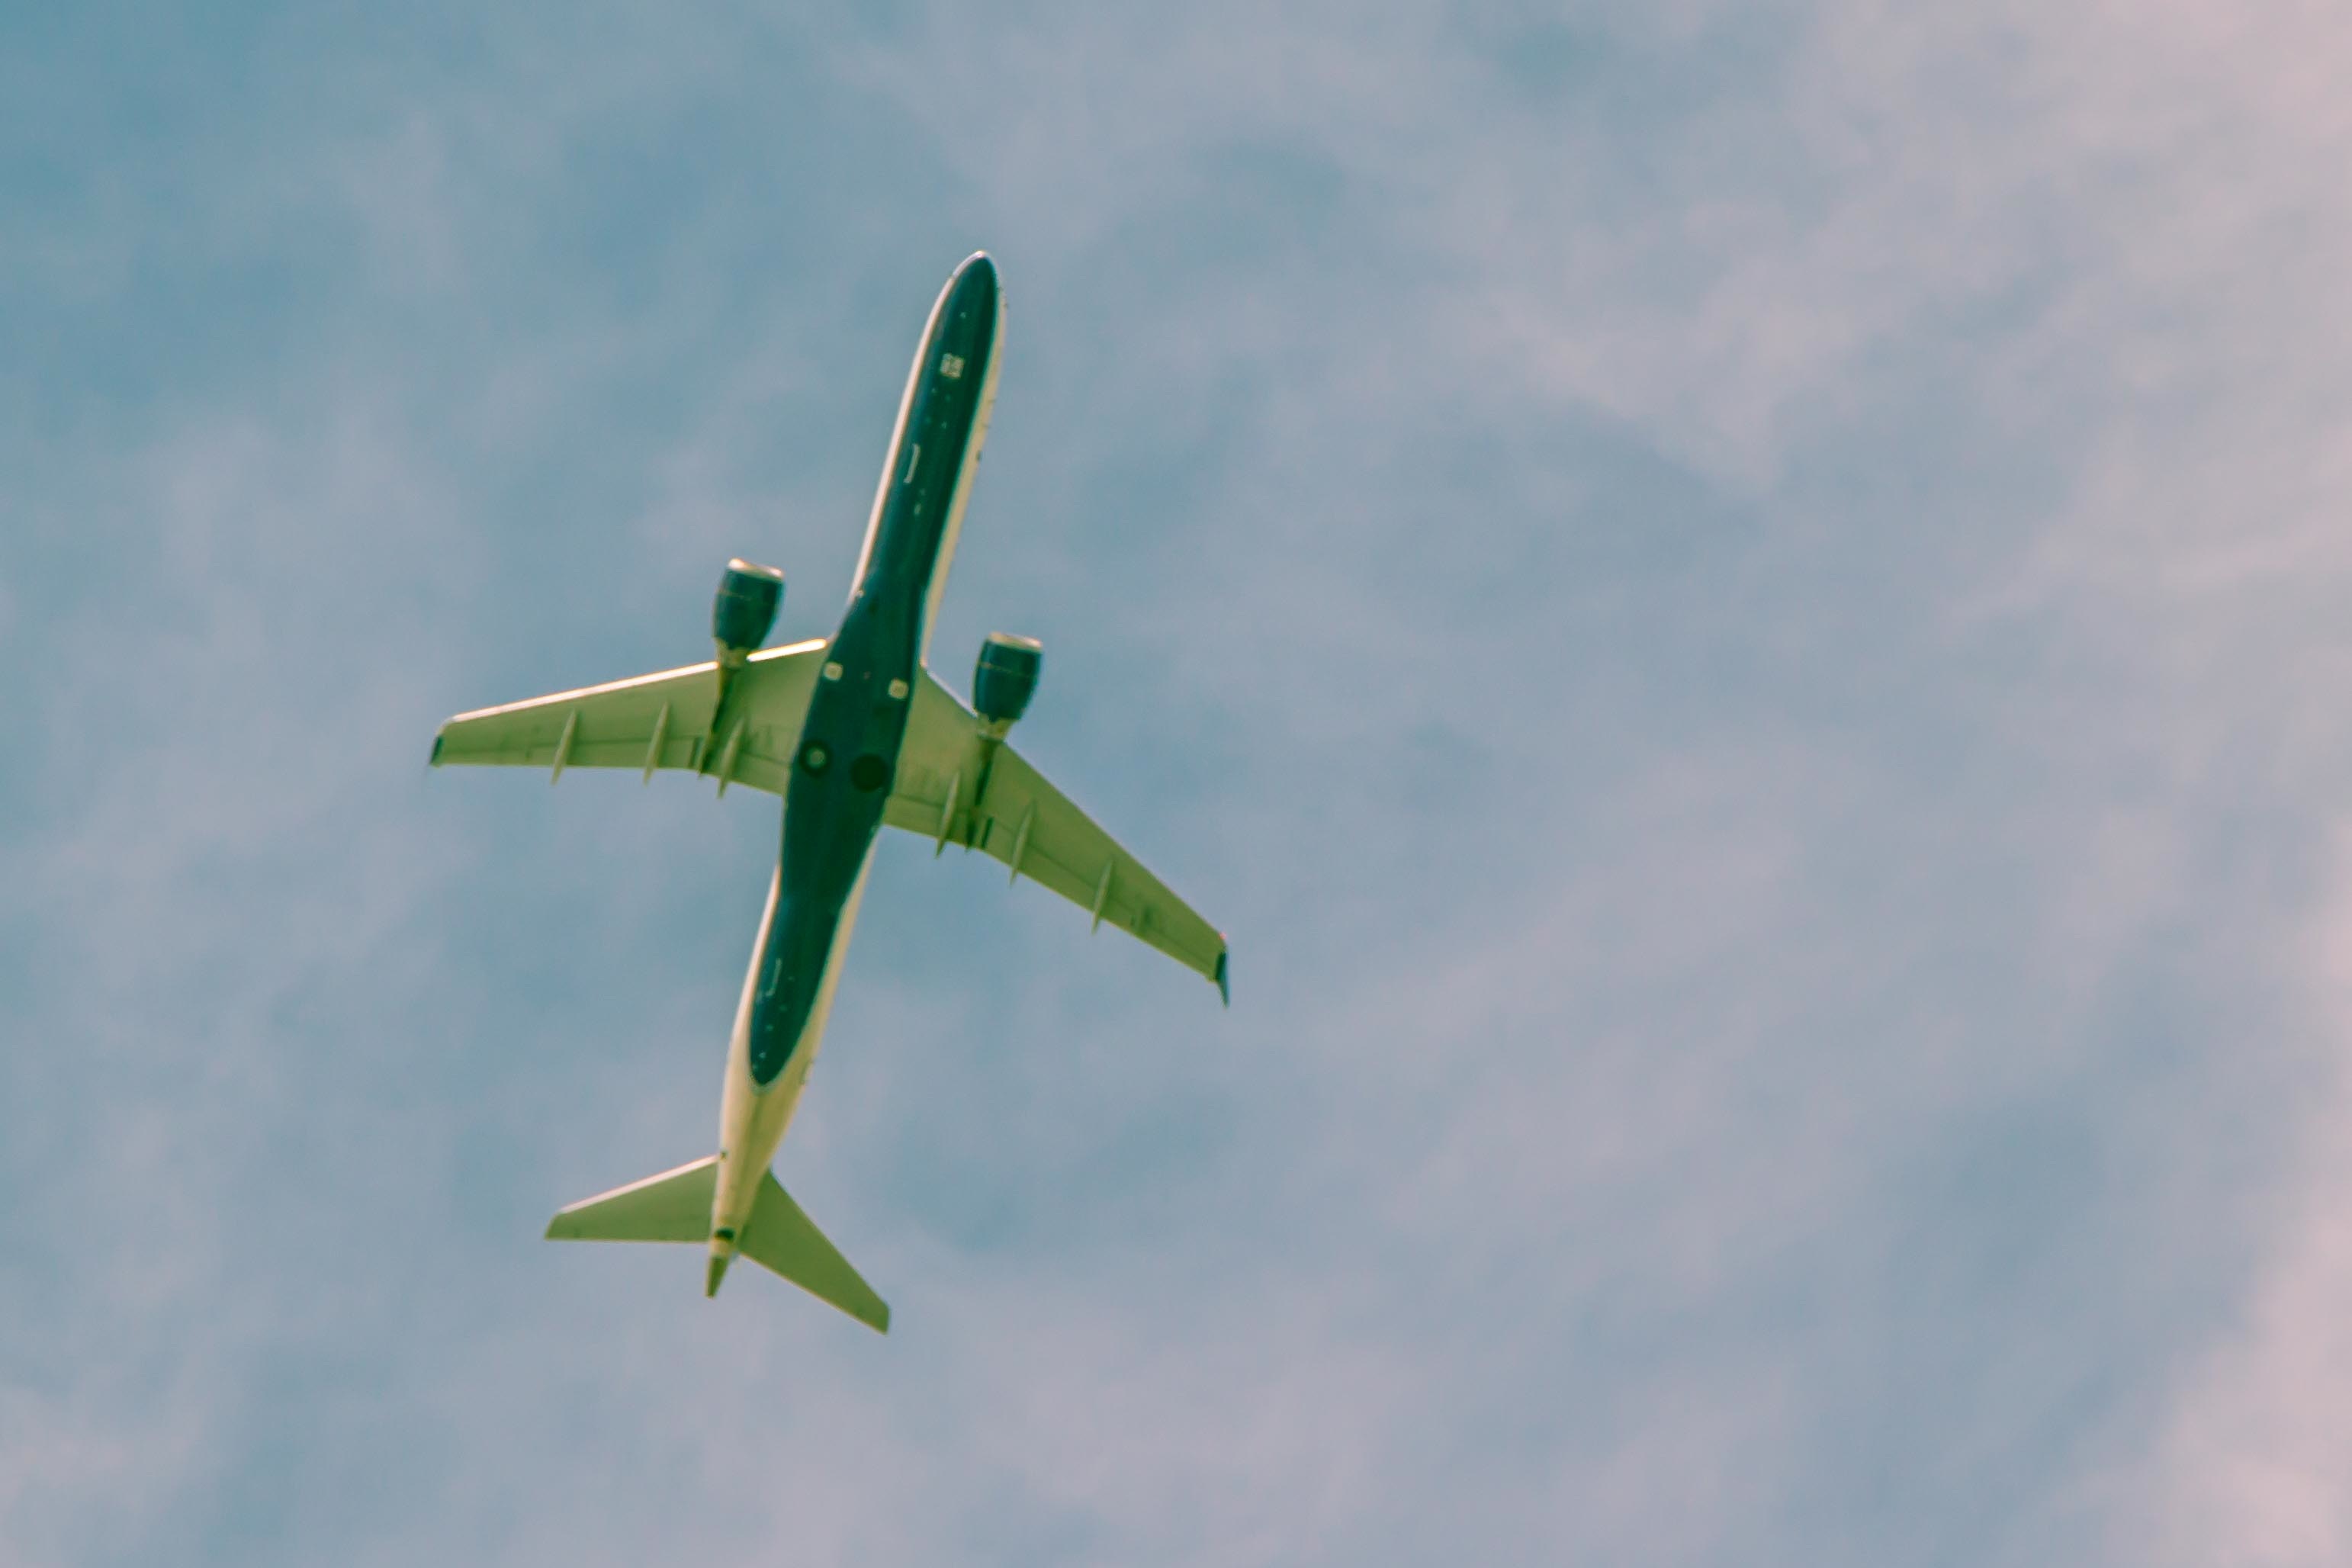
wing, sky, wind, airplane, aircraft, vehicle, airline, aviation, flight, toy, glider, airliner, aerobatics, atmosphere of earth